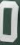
Number: 0